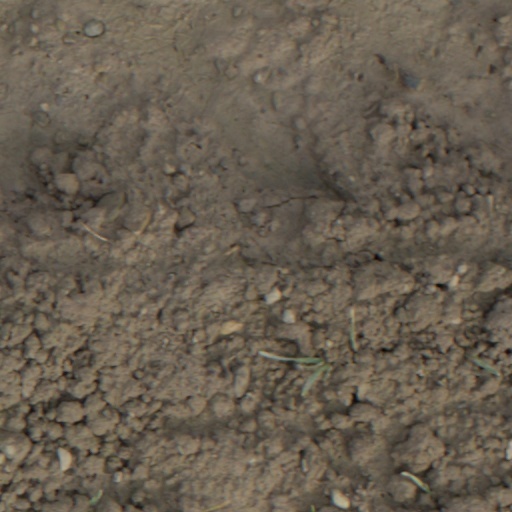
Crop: wheat